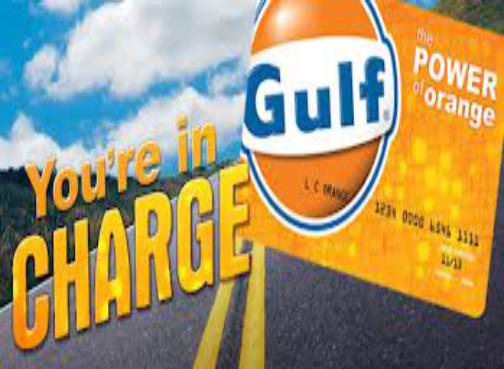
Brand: Gulf Oil
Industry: Transportation